Expedition to Najd (1817–1818)

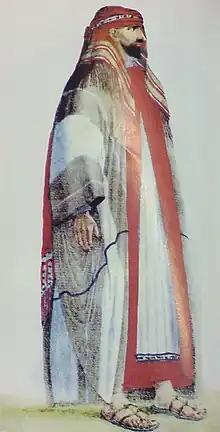
A Handmade image of Abdullah I

Ibrahim Pasha then resumed his march in October 1817. He reached Buraidah and skirmished with the fort until it surrendered. The commander, Hajilan bin Hamad, along with other inhabitants, obeyed Ibrahim. The Ottomans stayed in Buraidah for two months, during which they received reinforcements from Egypt. Ibrahim resumed his march in late December, during which Al Mithnab, Ushaiger, and surrendered to the ottomans.